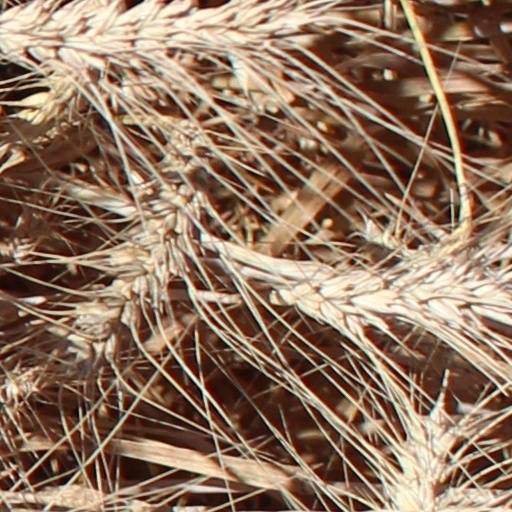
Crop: wheat